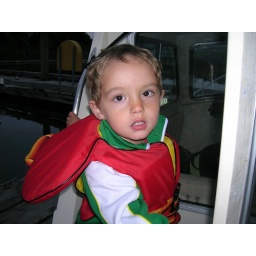
Worried about being in a small boat on a big ocean